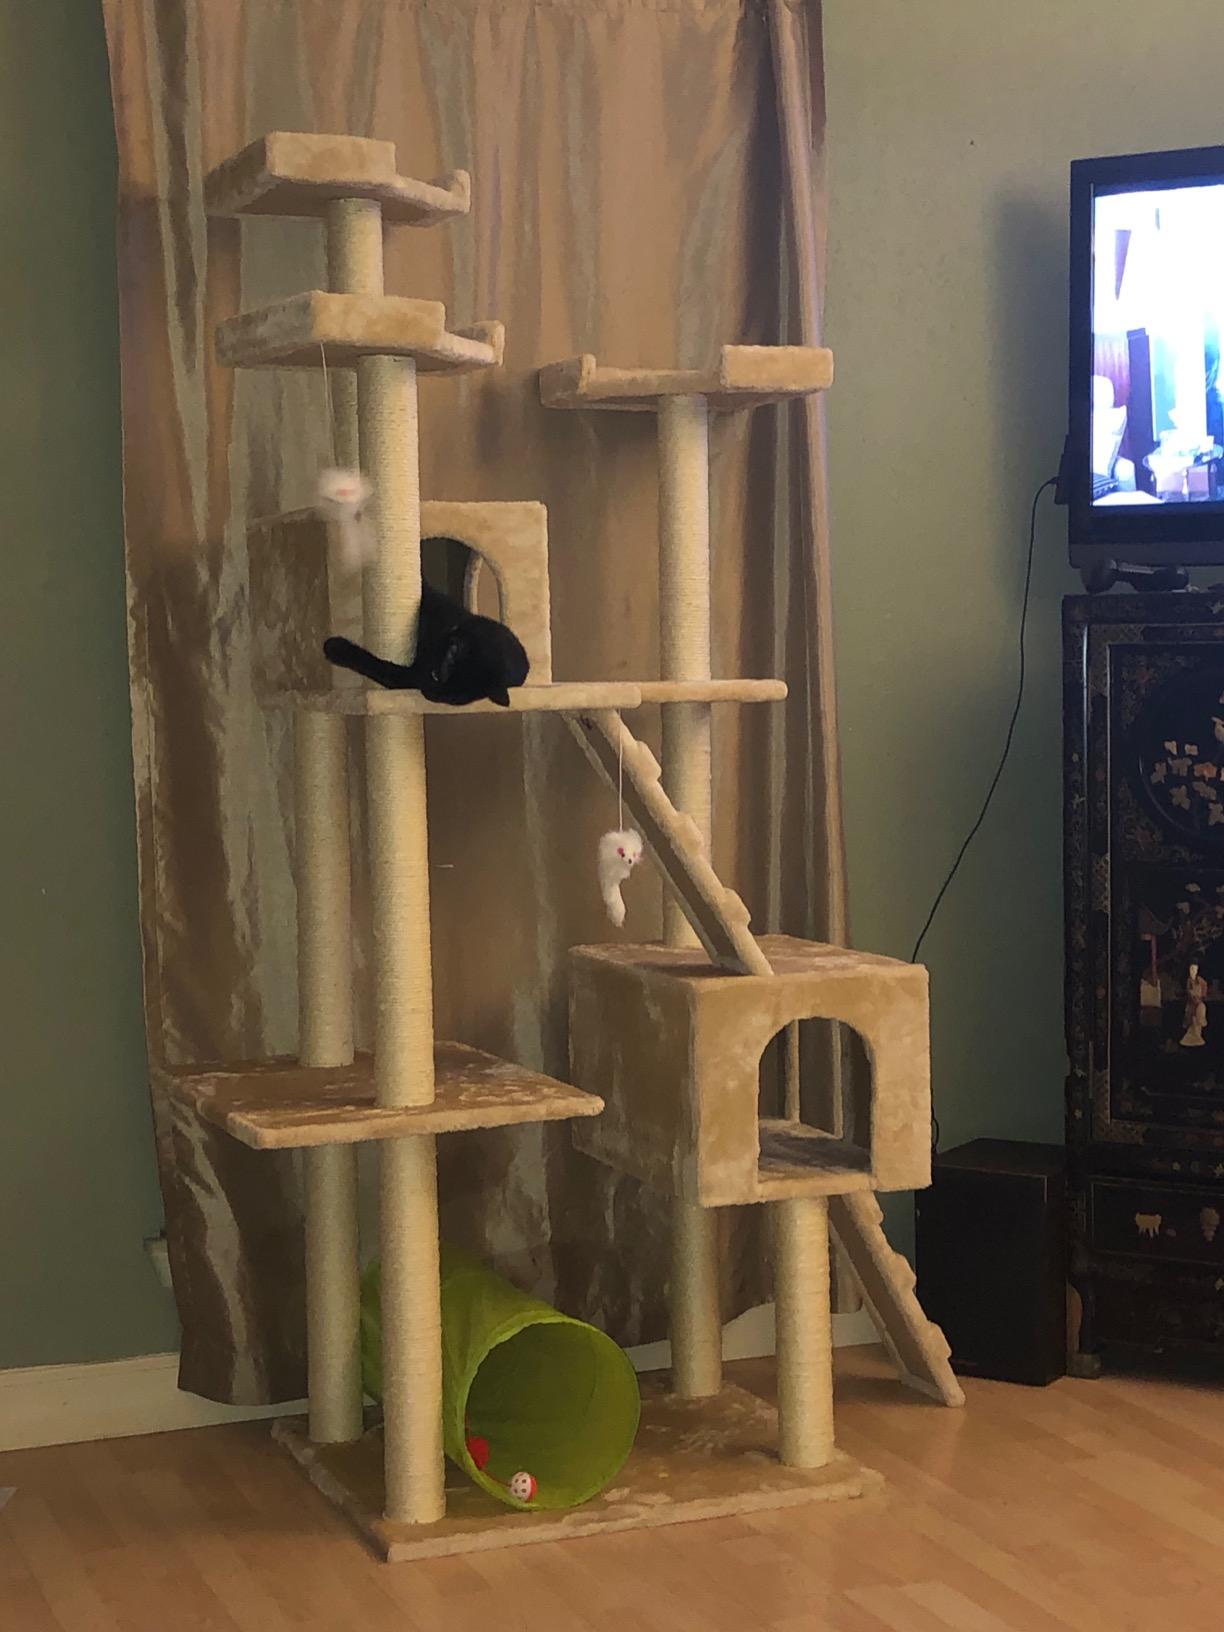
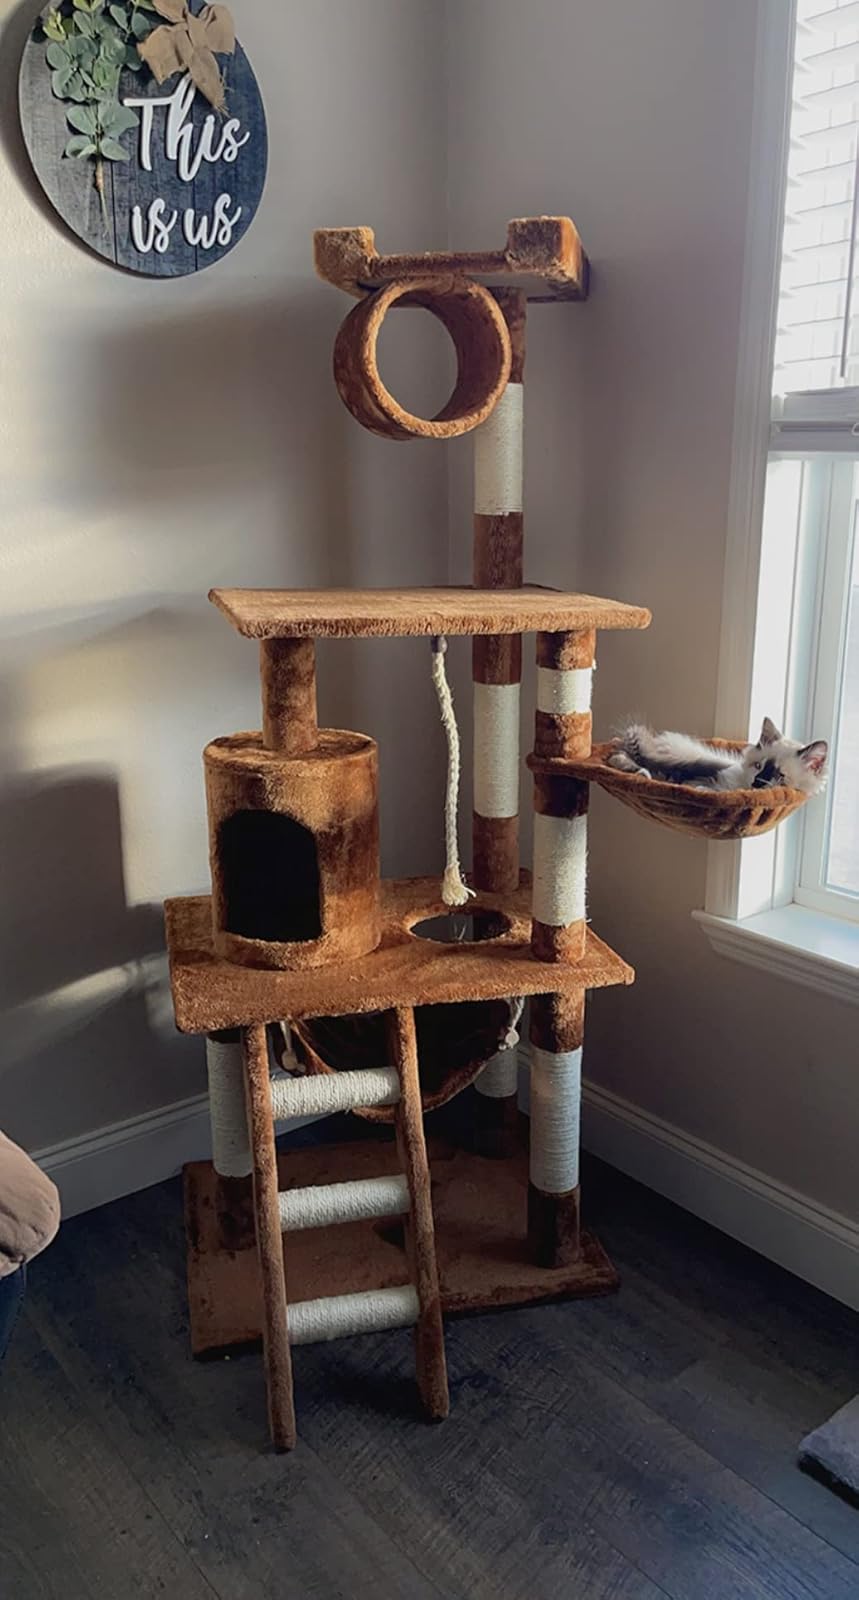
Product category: items_cat tree
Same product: no